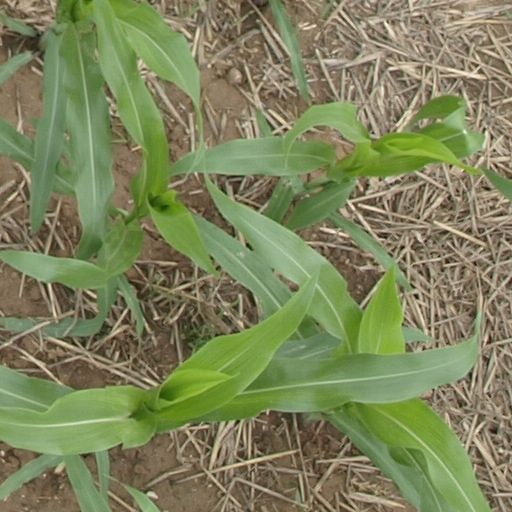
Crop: maize; corn